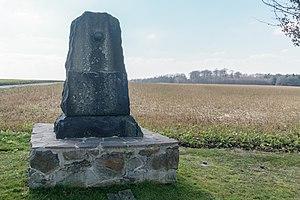
Hartha est une ville de Saxe située dans l'arrondissement de Saxe centrale, dans le district de Chemnitz.